Professional wrestling match types

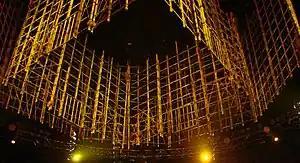
The Punjabi Prison at No Mercy in 2007

The Hell in a Cell match is a specific kind of enclosure match run by WWE inside an enlarged 4-sided cuboid steel cage made from open-weave steel mesh chain-link fencing, which extends beyond the ring apron, leaving a gap between the edge of the ring and the Cell fence. As opposed to a conventional steel cage, the cell fencing continues across the top as a ceiling, hence the name 'Cell'. Unlike a standard cage match, there is no escape clause because after the combatants enter the Cell, the door of the Cell is locked with chains and a padlock from the outside by referees to prevent the combatants from escaping (although it has been fairly common for Hell in a Cell matches to spill out of the cell and even onto the roof of the cage). The match has a no disqualification "anything goes" stipulation, and can only be won via pinfall or submission inside the ring. One exception could be made is Hell in a Cell 2018 and 2019 where the WWE Universal Championship match ended via stoppage.